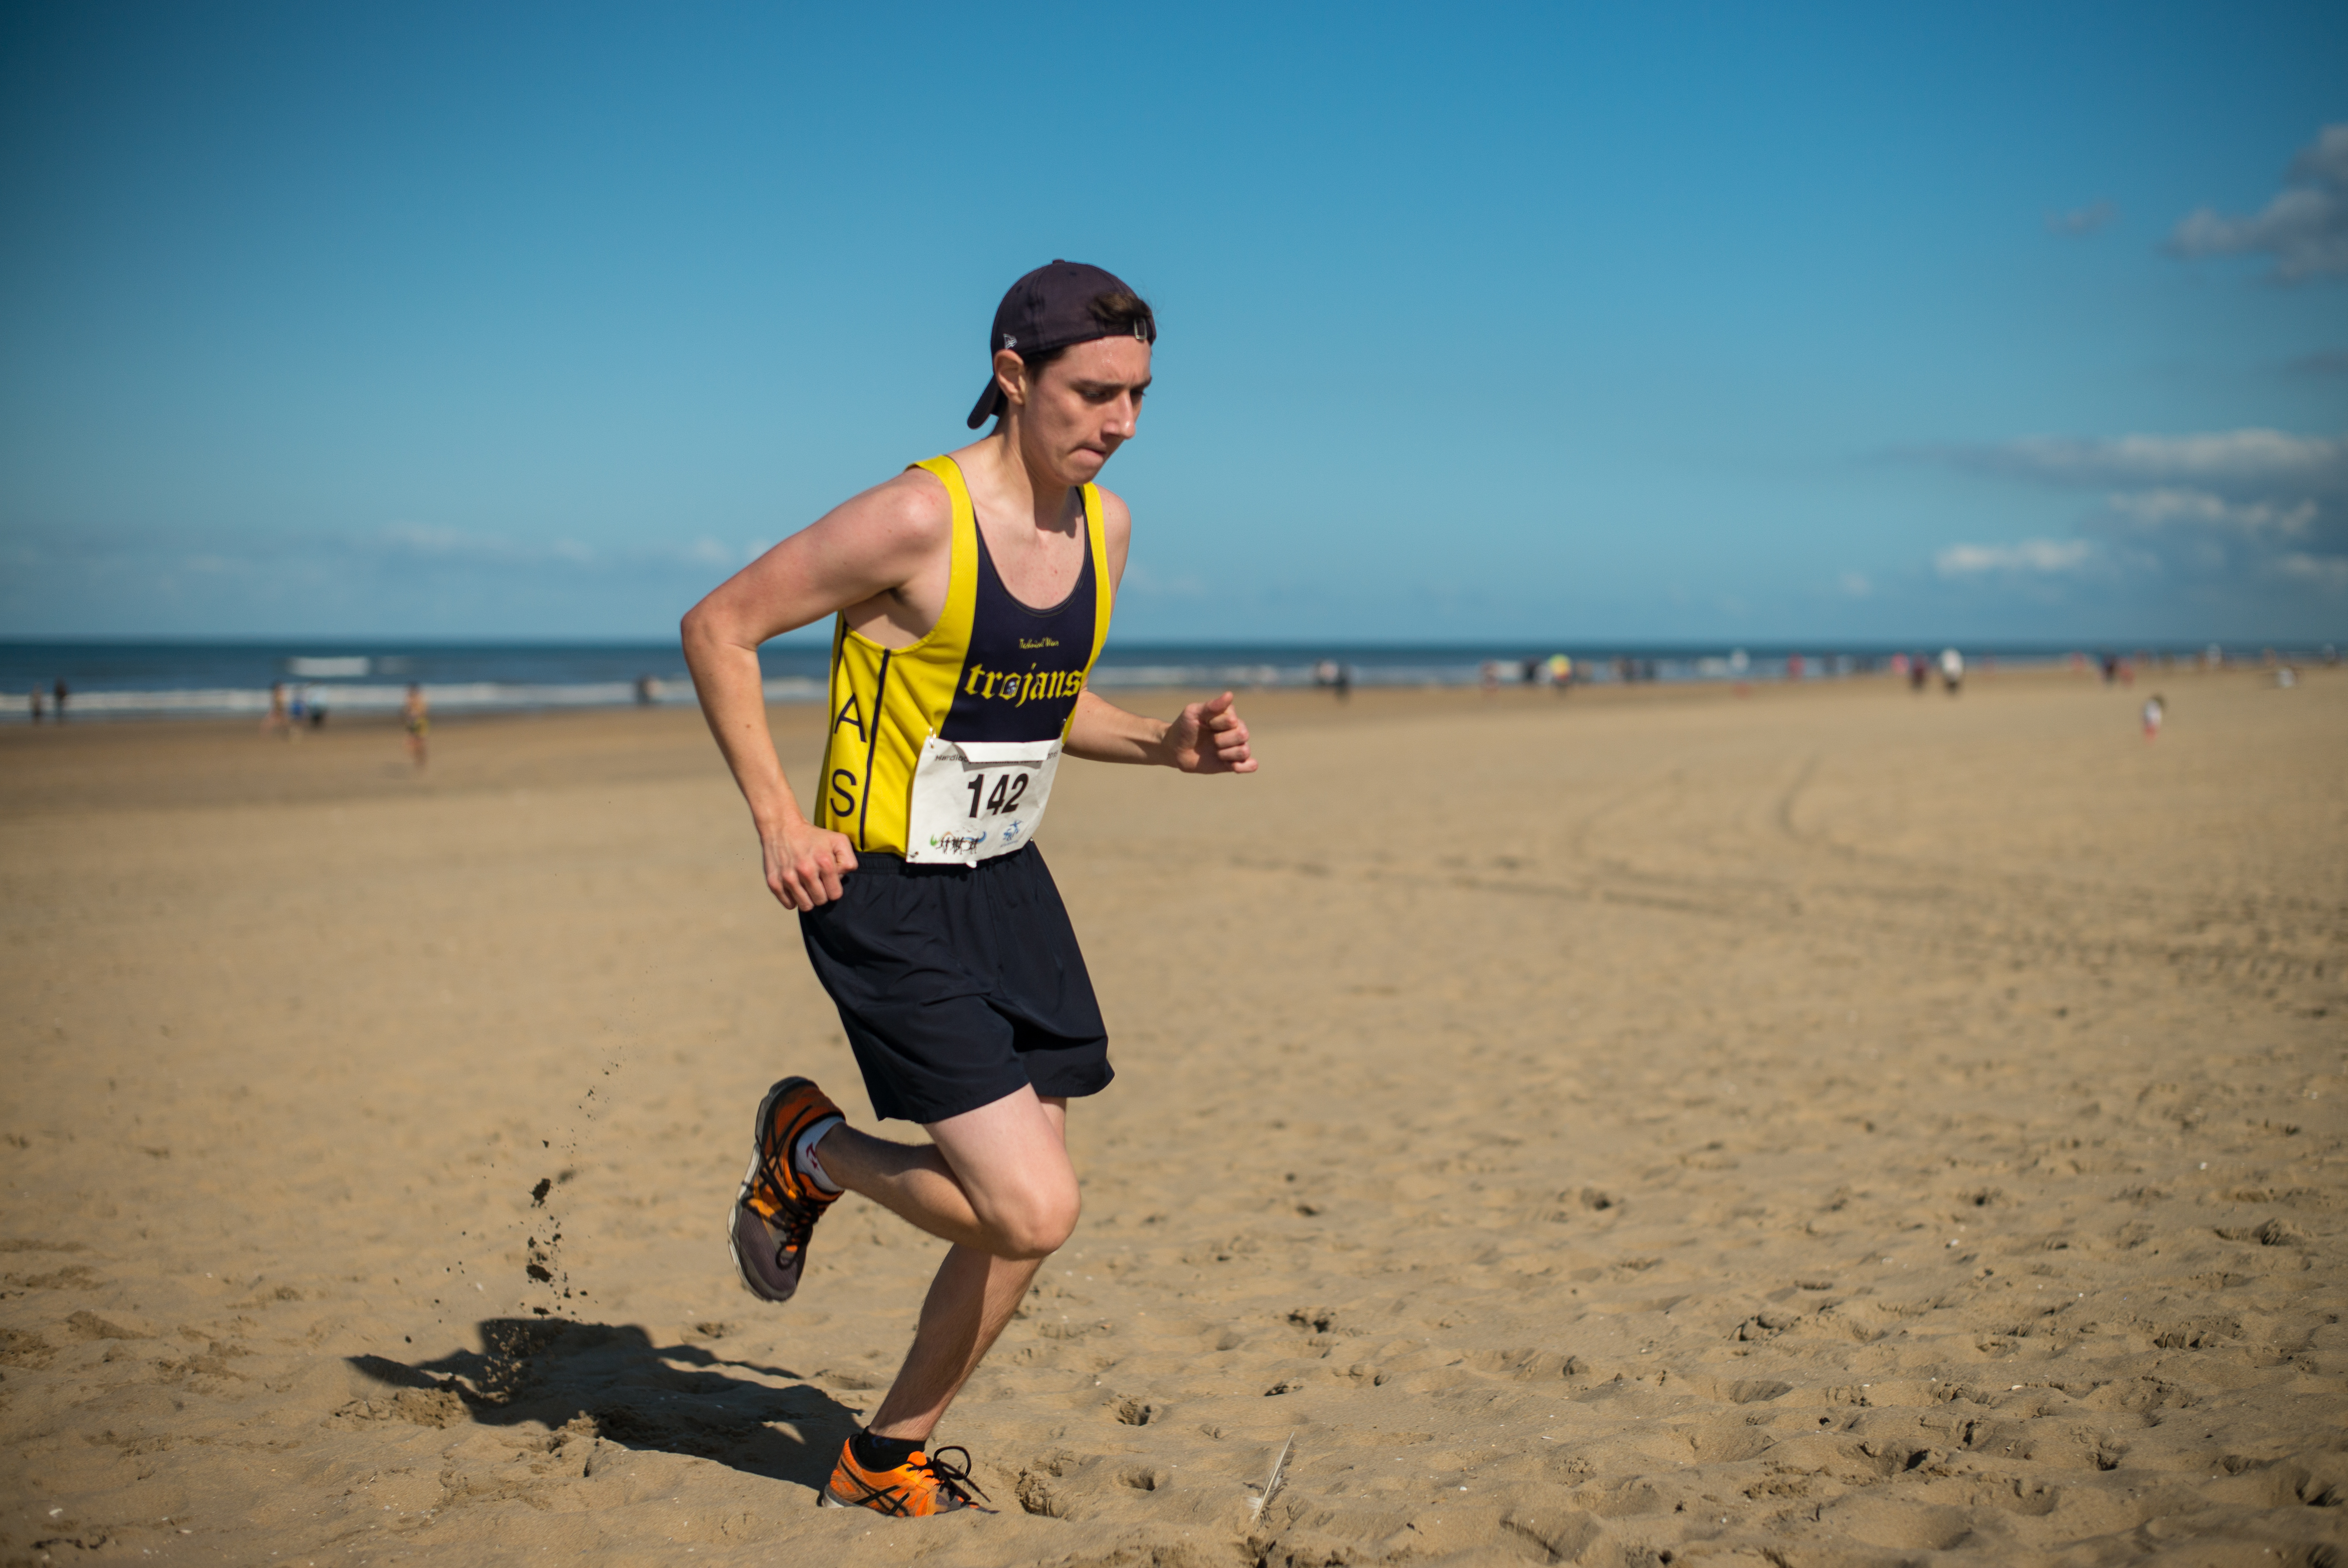
beach, sea, sand, person, running, jogging, fun, sports, endurance, physical exercise, human action, ultramarathon